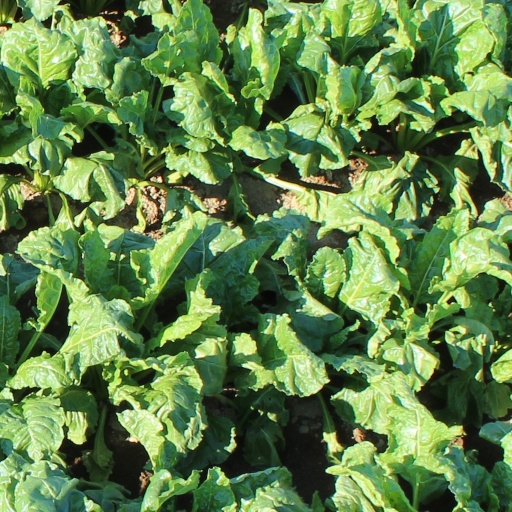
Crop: sugar beet